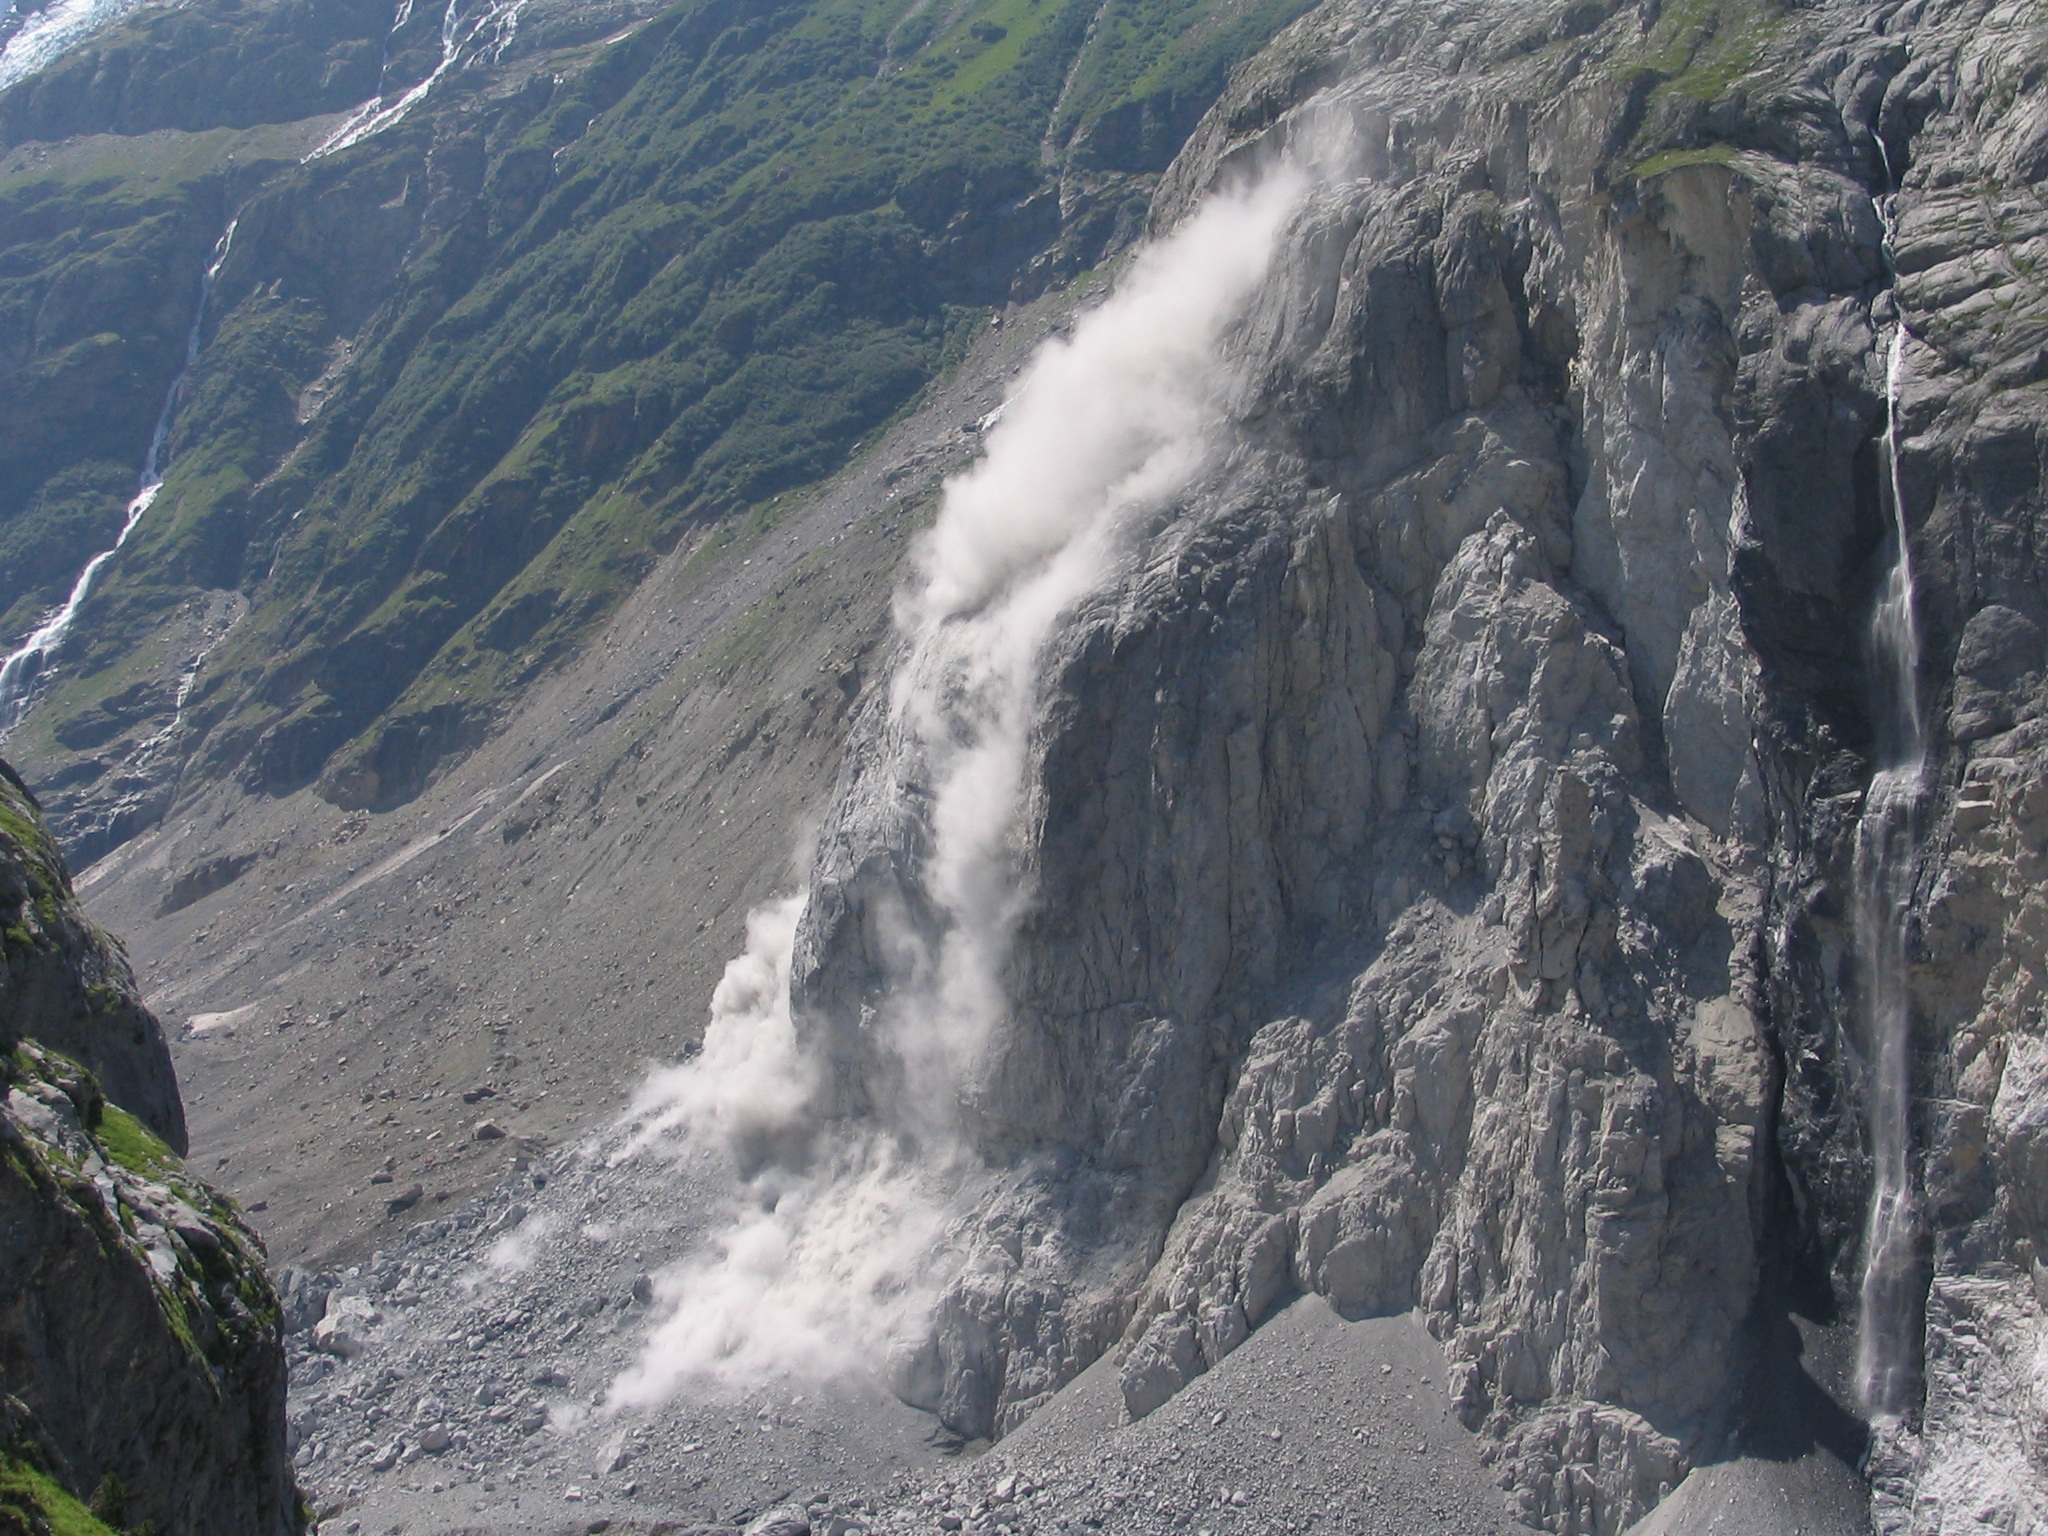
nature, walking, mountain, snow, cold, hiking, adventure, peak, mountain range, cliff, panoramic, ice, high, dust, alpine, fjord, extreme sport, terrain, ridge, summit, geology, alps, swiss, plateau, cirque, water feature, moraine, landform, mountain pass, eiger, rock slide, mountainous landforms, glacial landform, geological phenomenon, rock fall